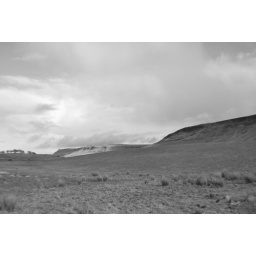
spring time in scotland... kippen campsies hills sheep cows